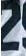
Number: 2